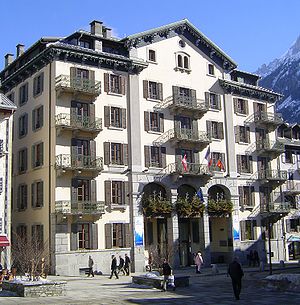
Chamonix
Rådhuset i Chamonix
Rådhuset i Chamonix
Chamonix-Mont-Blanc, eller slet og ret Chamonix, er en by med ca. 9.000 indbyggere. Byen ligger ved foden af Mont Blanc i départementet Haute-Savoie i regionen Auvergne-Rhône-Alpes i det sydøstlige Frankrig. Chamonix er et vintersportssted og betegnes ofte som 'alpinismens hovedstad' i Europa.